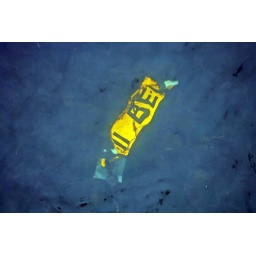
car reg in river